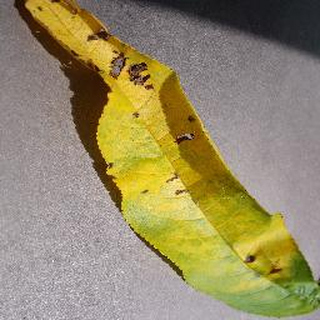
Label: peach_bacterial_spot